Mo Drake

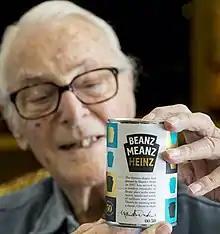
Drake holding a can of Heinz Baked Beans in 2018

Maurice Drake (20 May 1928 – 22 August 2021) was a British advertising executive. He missed several years of education due to the Second World War and left school at the age of 14. Drake found work as a filing clerk at an advertising agency before carrying out national service with the Royal Air Force. Upon completion of his military service, he joined public relations firm Armstrong Warden.